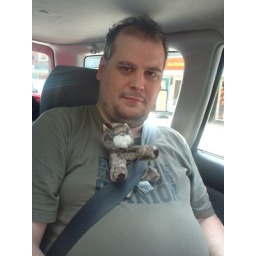
Michiel in the car on the way to schipol, with a cute toy